Guanyin Bridge

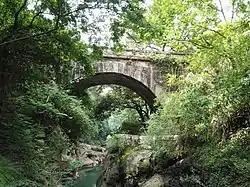
Guanyin Bridge in June 2018.

The Guanyin Bridge is a stone arch bridge located on the southern Mount Lu, in Lushan, Jiangxi, China. It was built in 1014 during the reign of Emperor Zhenzong of the Song dynasty (960–1279). It is one of the earliest existing stone arch bridges in China.